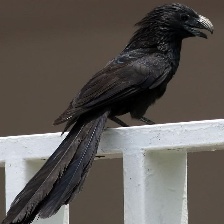
Species: GROVED BILLED ANI
Scientific name: CROTOPHAGA SULCIROSTRIS